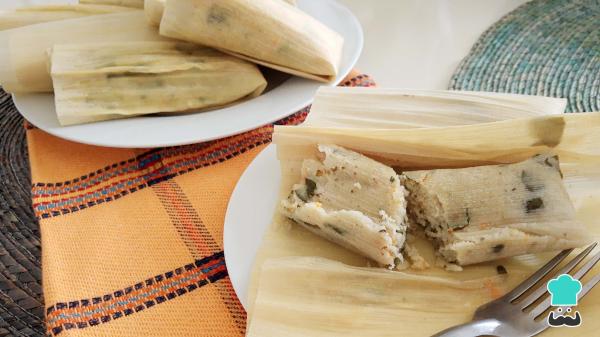
Cuando estén listos, deja que se enfríen ligeramente y ya estarán listos para comer. Puedes acompañar estos deliciosos tamales de verduras con queso rallado o una salsa picosita. Con las cantidades que te presentamos te saldrán unos 15-20 tamales, dependiendo de la cantidad que pongas en la hoja.